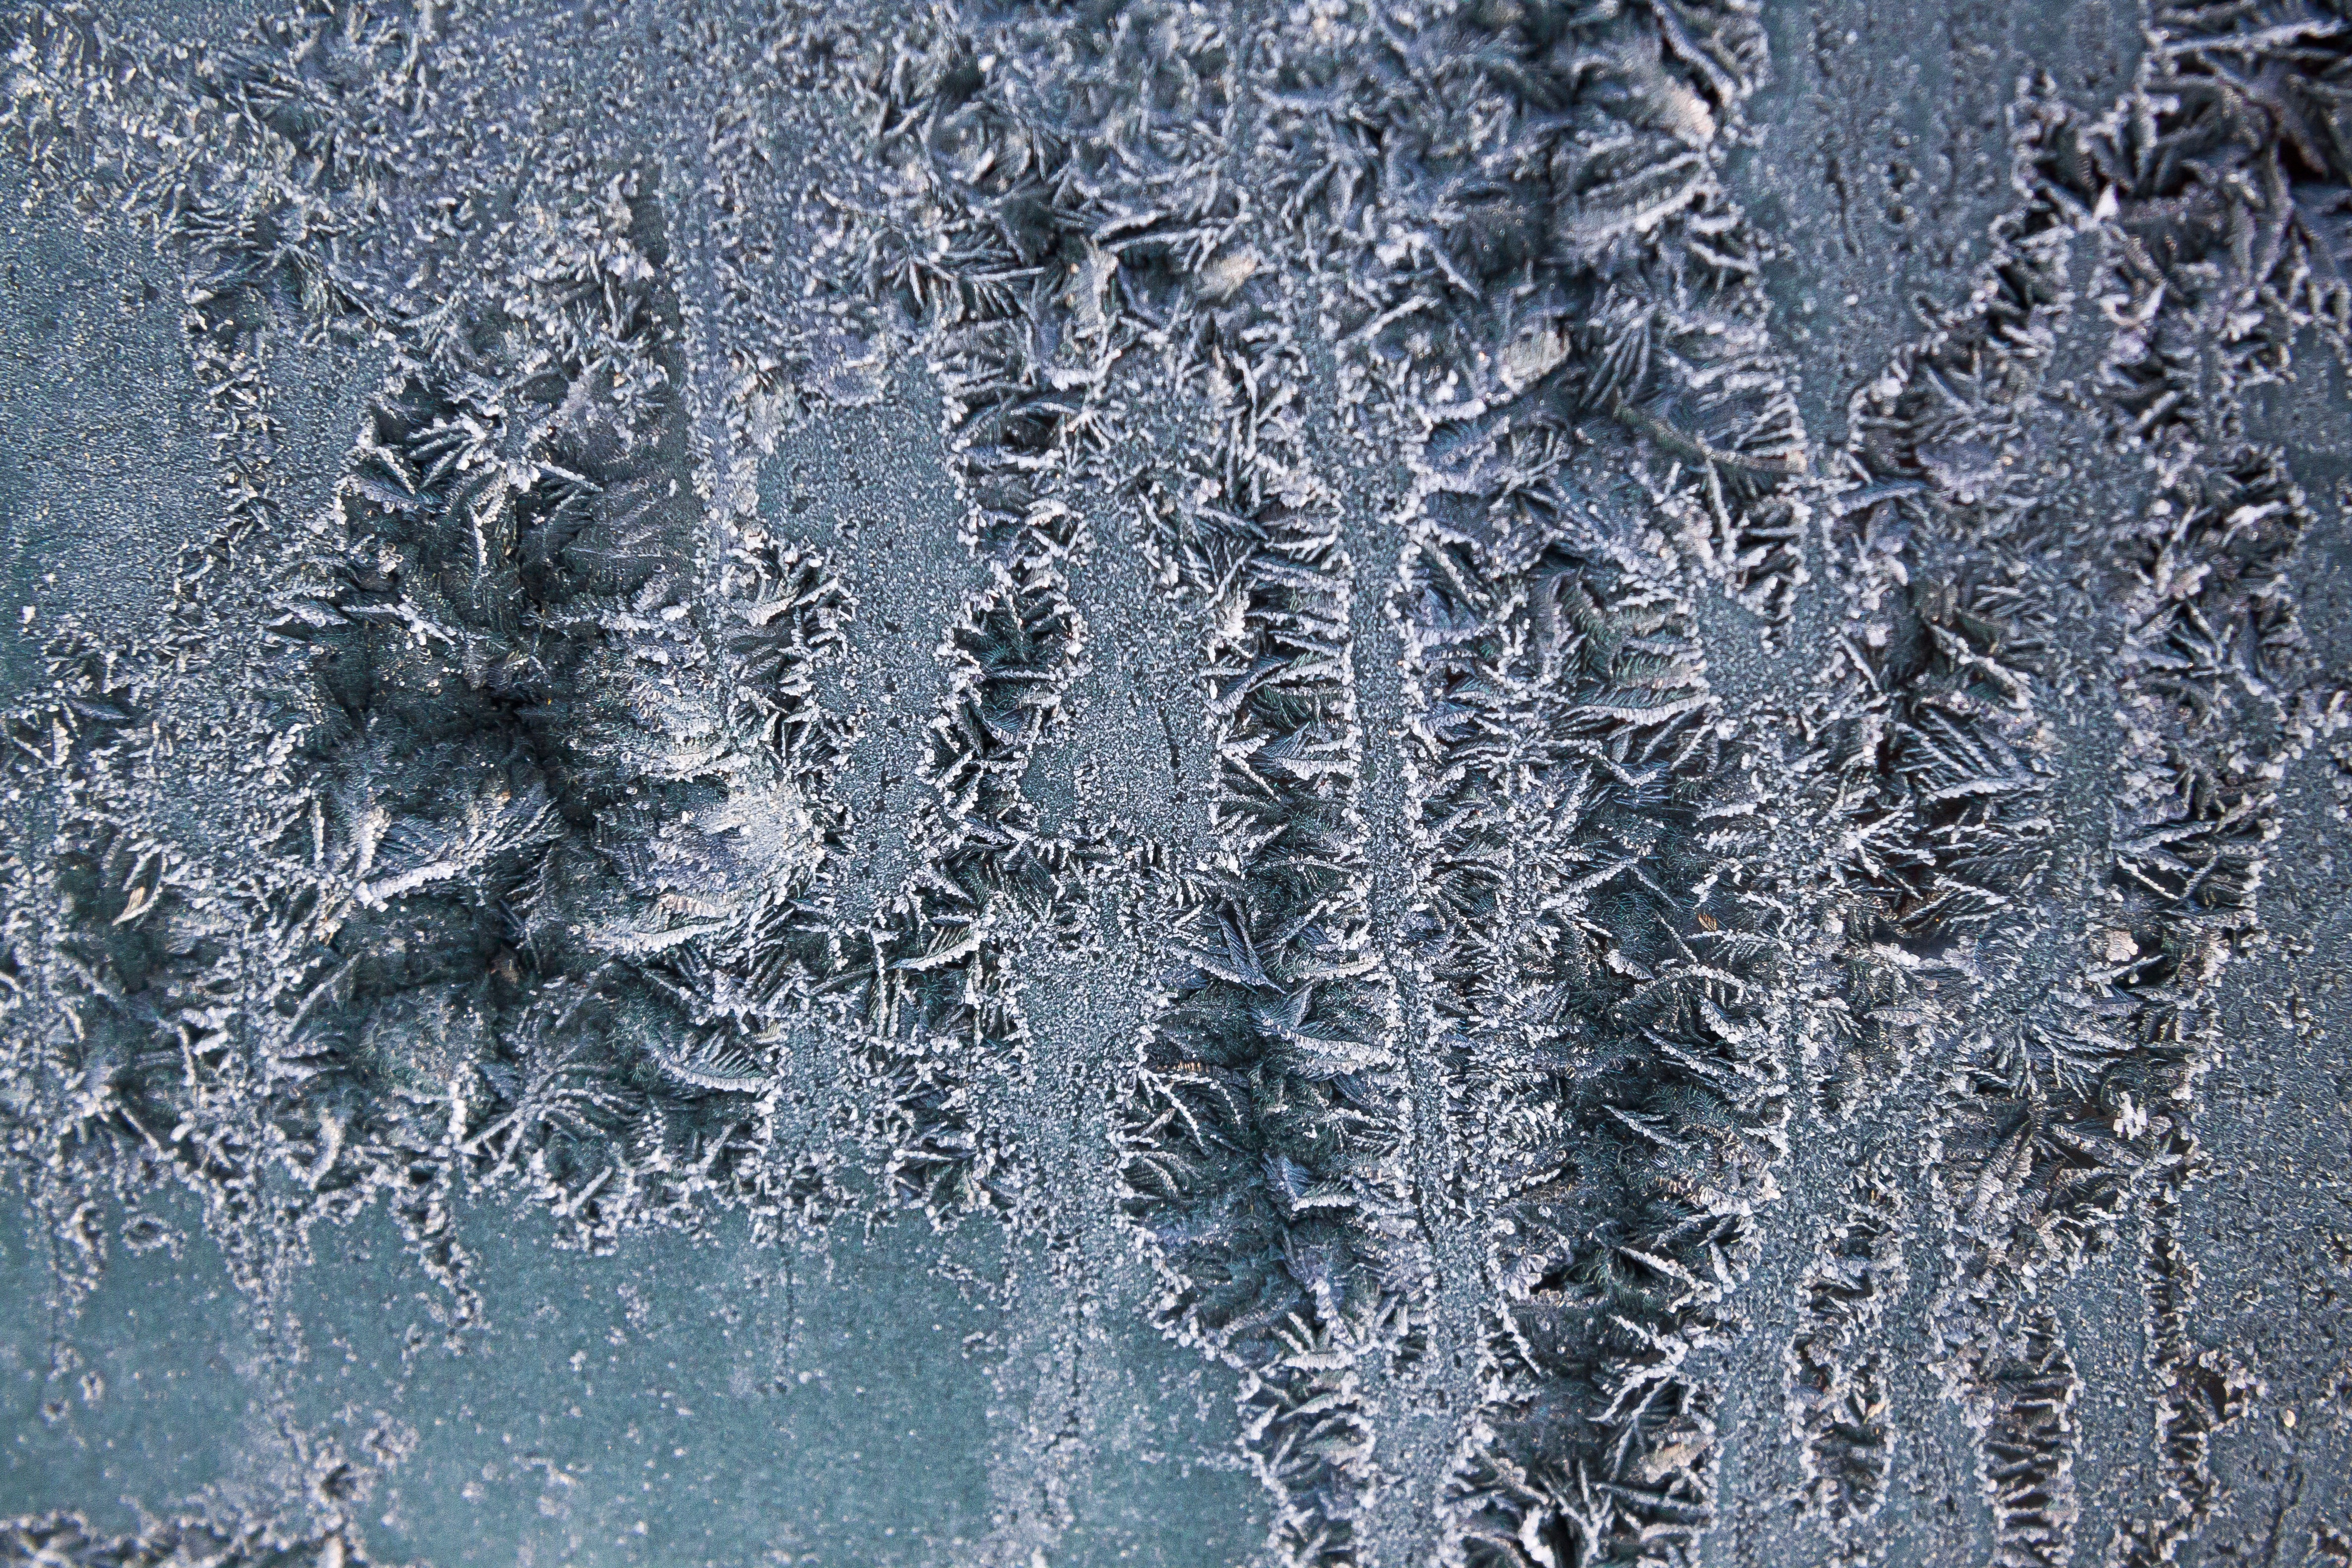
tree, branch, snow, cold, winter, leaf, frost, ice, weather, frozen, season, hoarfrost, freezing, ice flowers, car washer, three dimensional, woody plant, rain and snow mixed